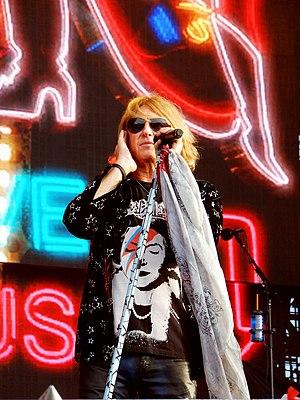
Joe Elliott au Hellfest 2019
Joseph "Joe" Thomas Elliott est né le 1ᵉʳ août 1959 à Sheffield, en Angleterre. Il est le chanteur et un des compositeurs du groupe Def Leppard.